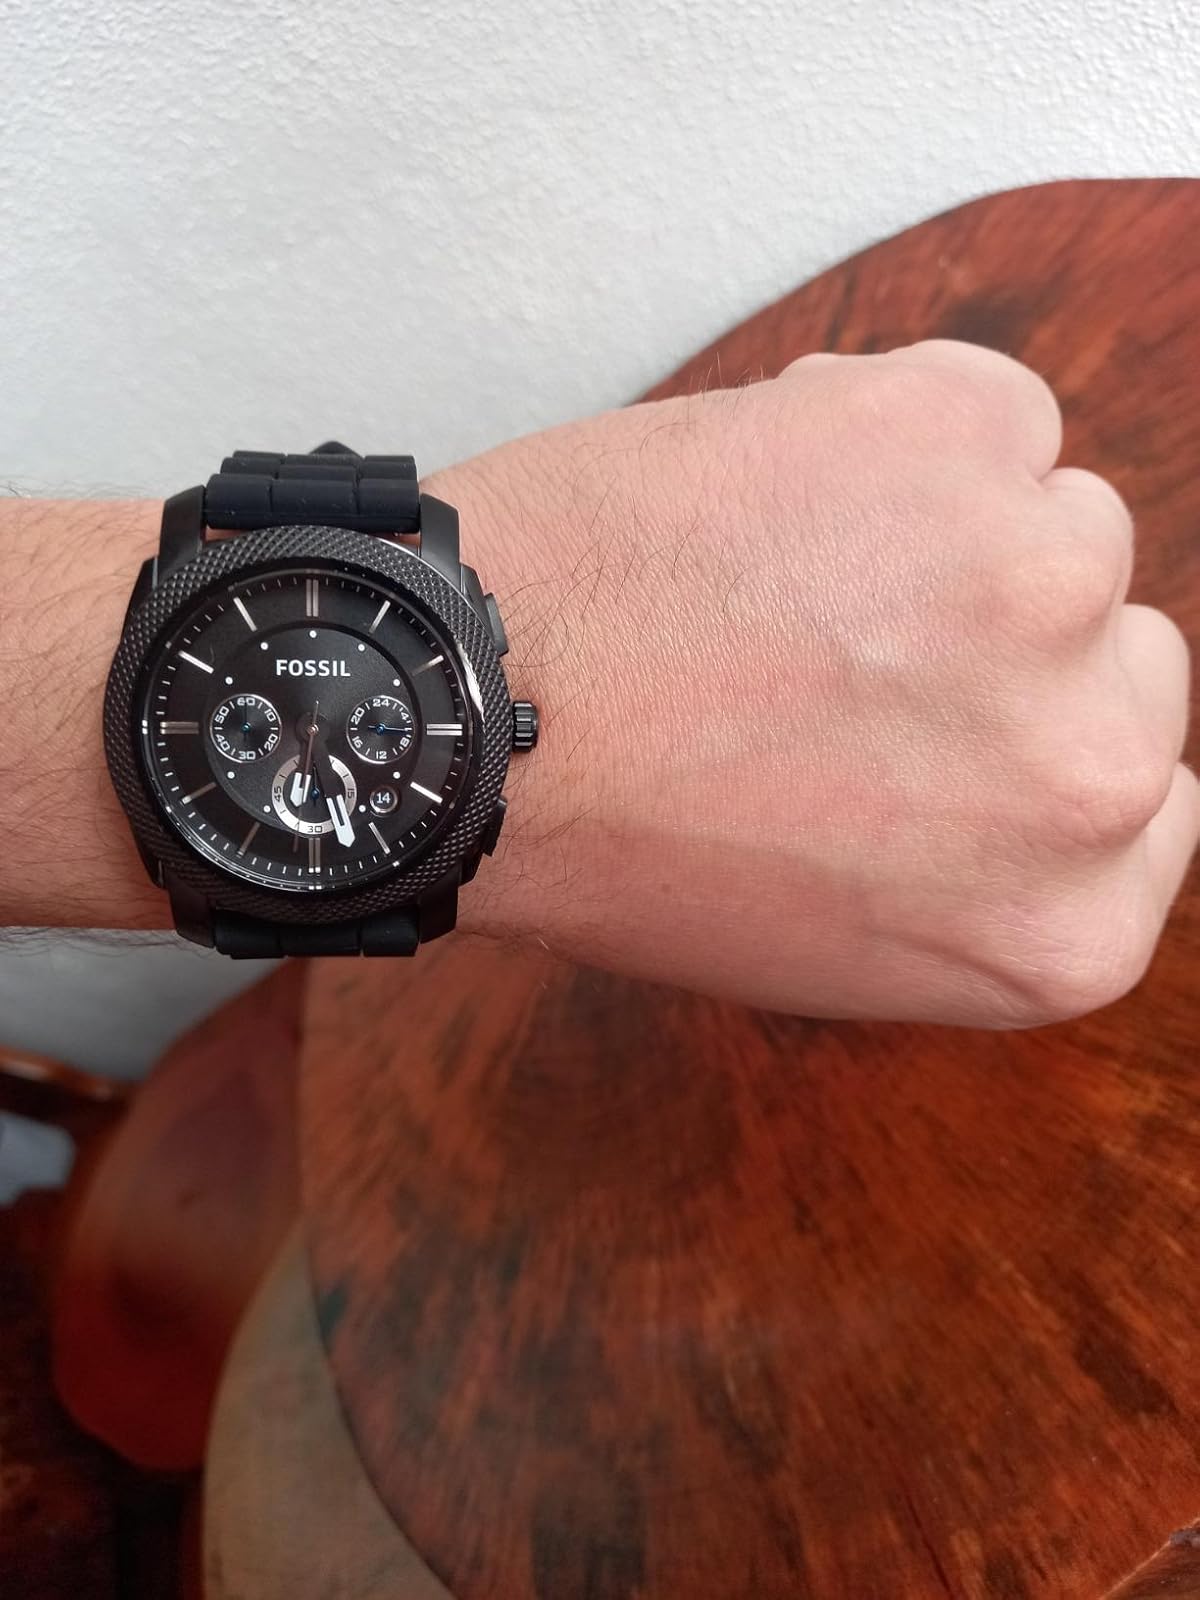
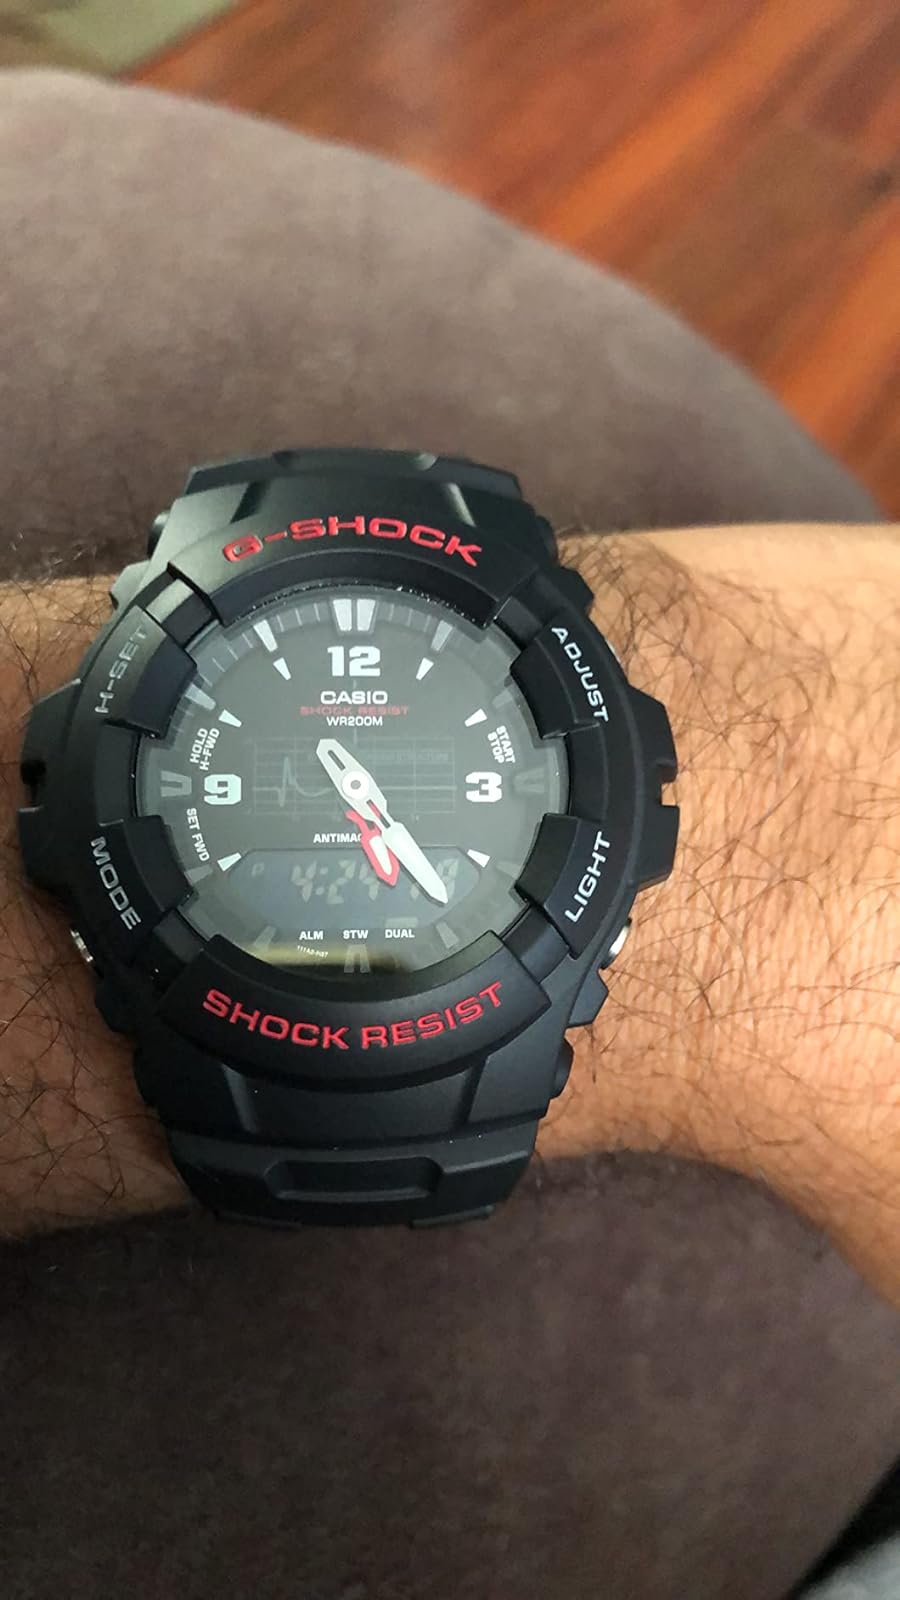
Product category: accessories_watch
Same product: no